Ekaterina Makarova

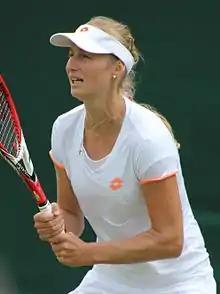
Makarova at the 2014 Wimbledon Championships

Makarova began 2014 at the Sydney International, where she caused an upset by defeating fourth seed Jelena Janković in the first round. She lost to Carla Suárez Navarro in the next round. Then, she reached the fourth round of the Australian Open for the third consecutive time but lost to eventual champion Li Na. In the doubles event, she and Elena Vesnina reached the final, where they lost to Errani and Vinci. Makarova won her second title at the Pattaya Open by defeating Karolína Plíšková. In Dubai, she beat Alisa Kleybanova in the opening round. She then lost to world No. 1, Serena Williams.